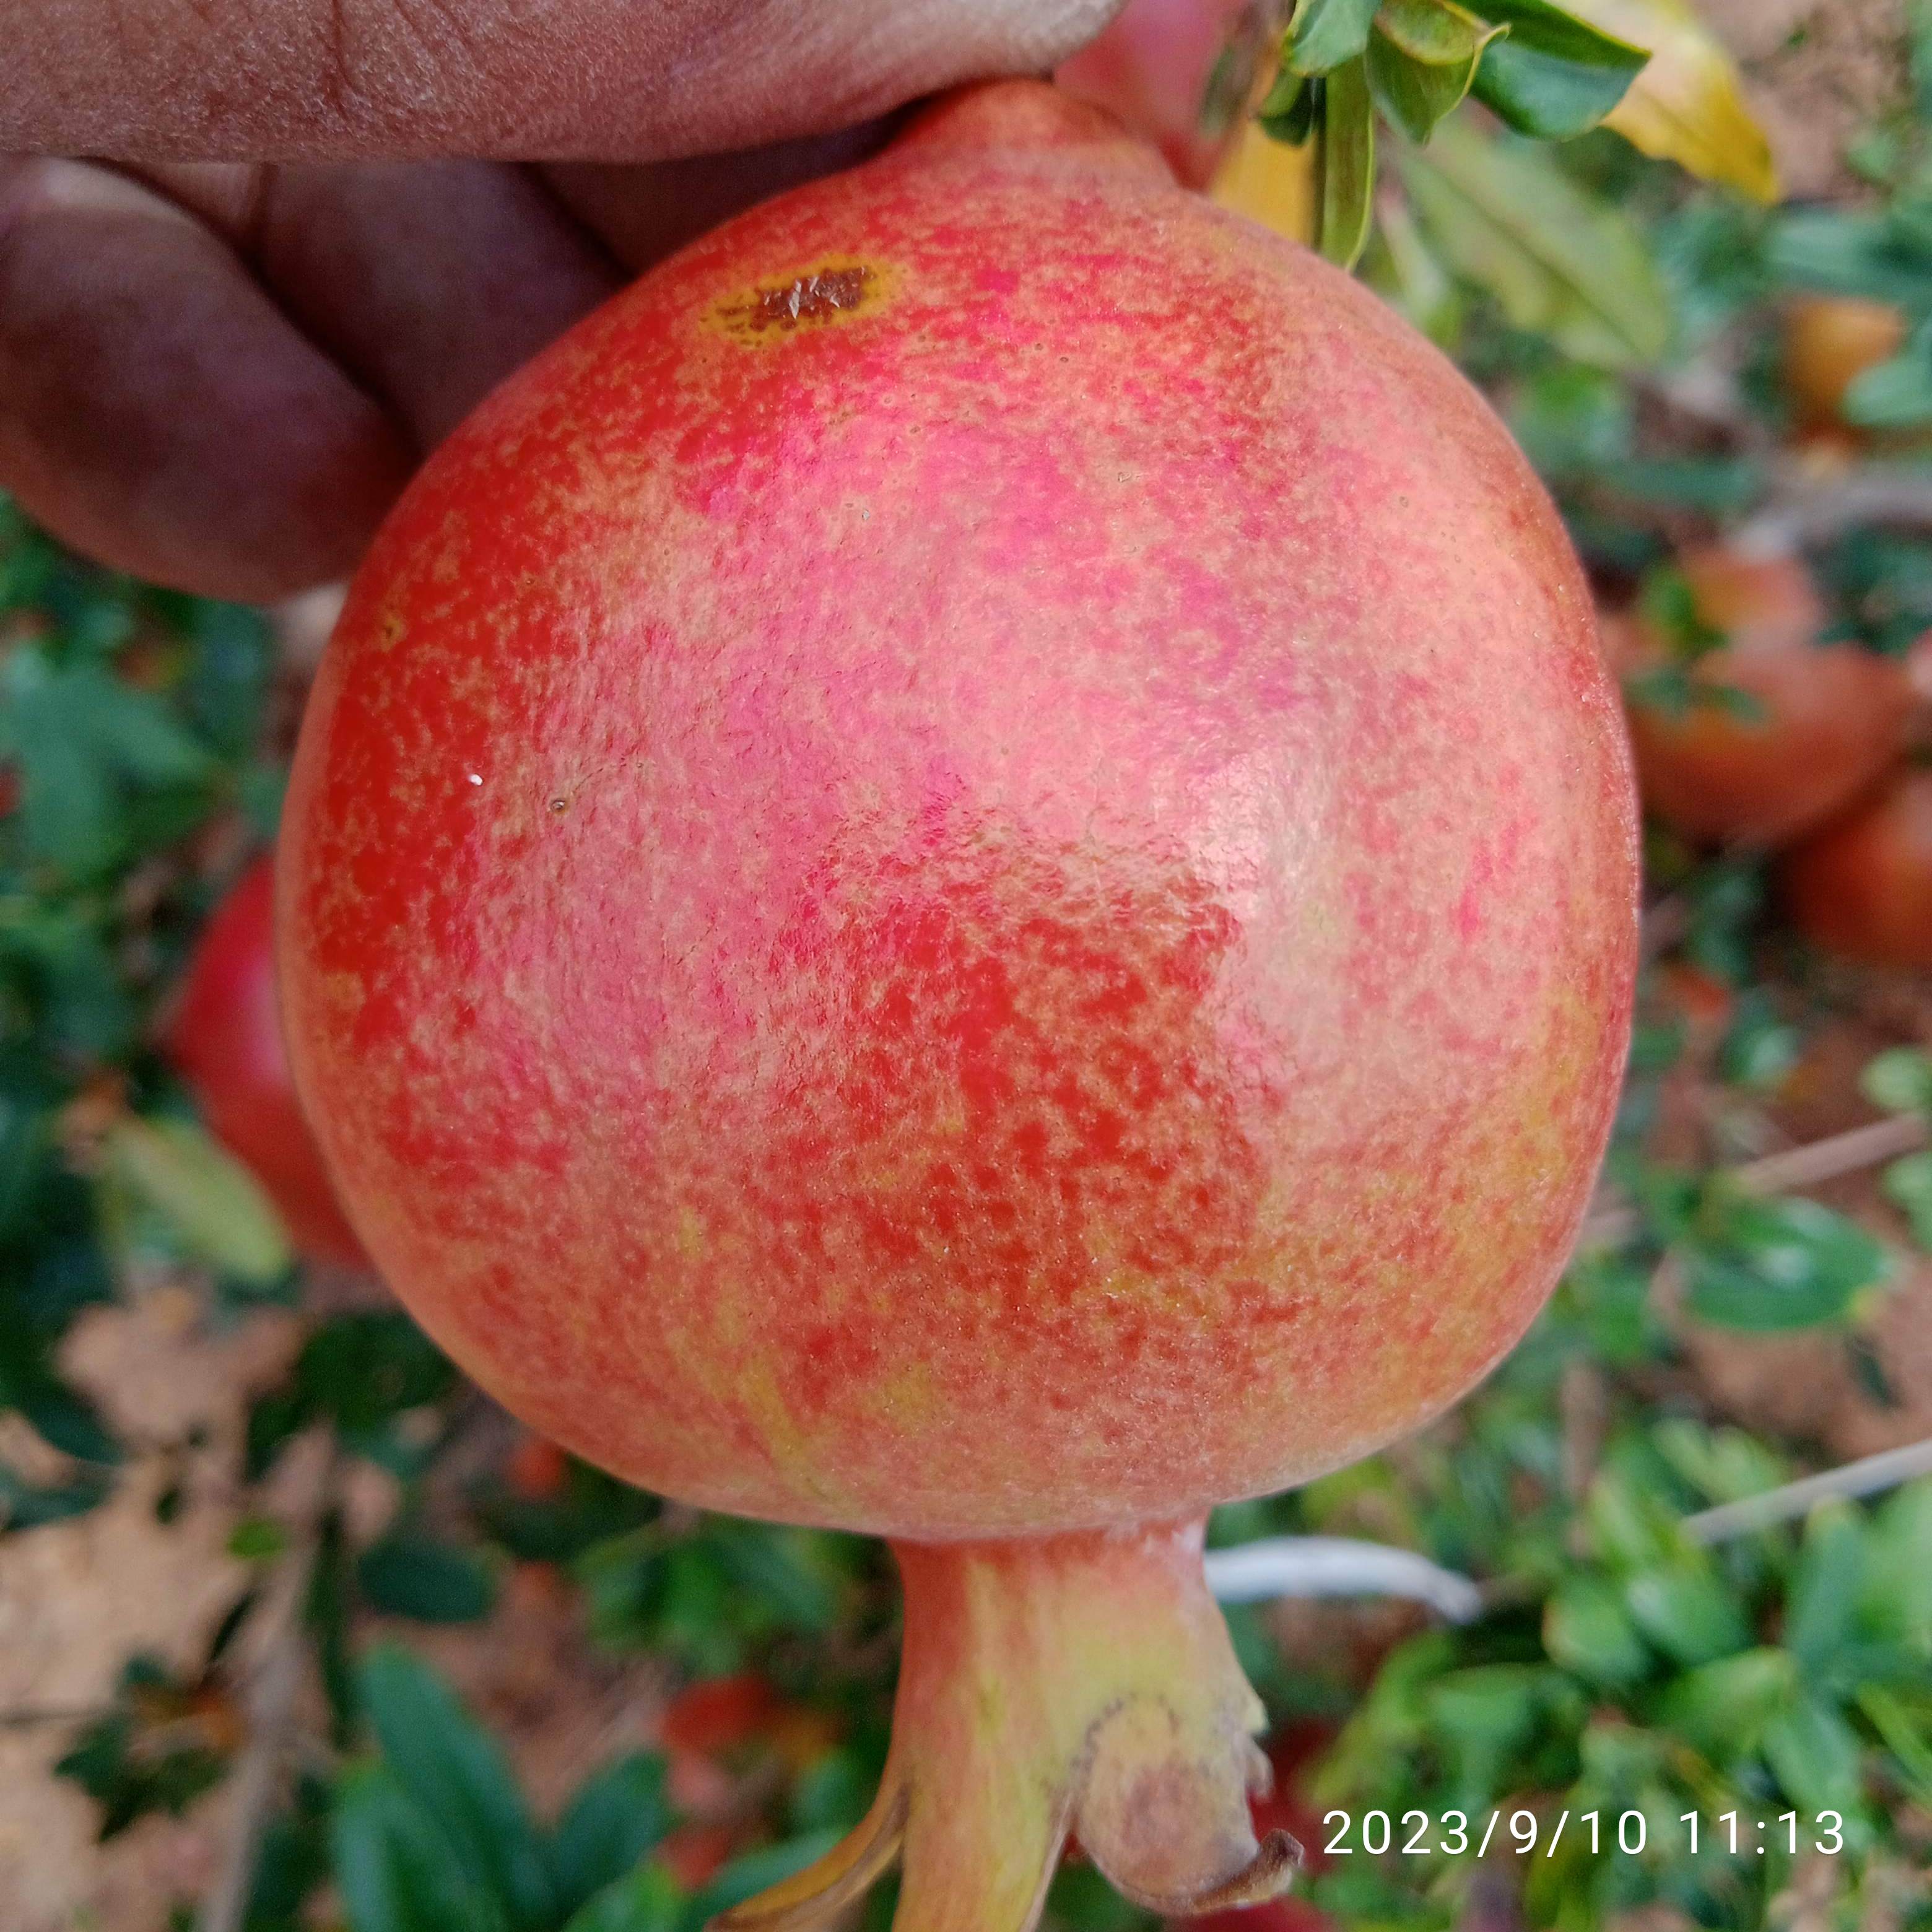
Label: Healthy